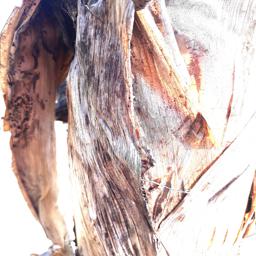
Label: BACTERIAL SOFT ROT